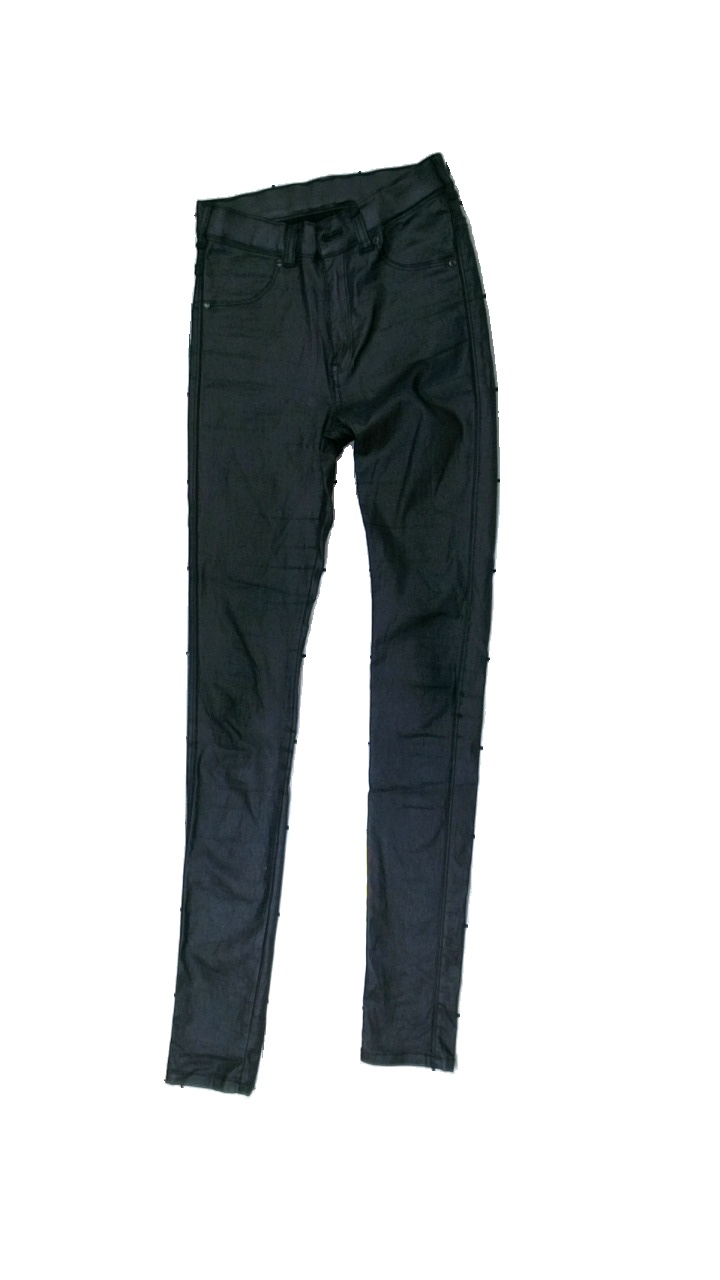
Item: Trousers (Ladies)
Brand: Dr Denim
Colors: Black
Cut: Regular
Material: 80% rayon 20% nylon
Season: All
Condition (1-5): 3
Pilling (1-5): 5
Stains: Major
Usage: Export
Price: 50-100